New Island

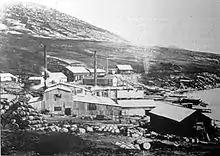
New Whaling Company's whaling station on New Island, operated from 1908 to 1916.

The Norwegian whaling company "Ørnen", controlled by Christen Christensen of Sandefjord, sent the first modern floating whaling factory, "Admiralen", to New Island in 1905. The vessel arrived on 24 December, but during one month of operation only 40 whales (24 fin, 12 sei, 3 sperm, and 1 humpback) were caught. "Admiralen" proceeded to Admiralty Bay in the South Shetland Islands to look for blue and right whales, thus becoming the first floating factory to operate in the Antarctic.